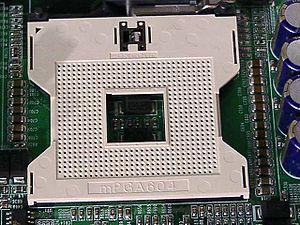
Le socket 604 est utilisé sur les Intel Xeon pour plate-forme bi et multi-processeur.